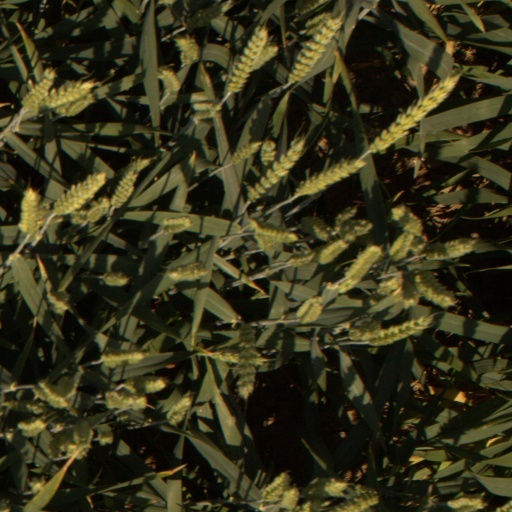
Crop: wheat